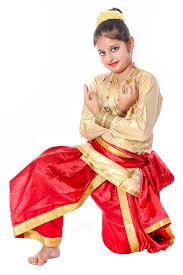
Dance form: kathak